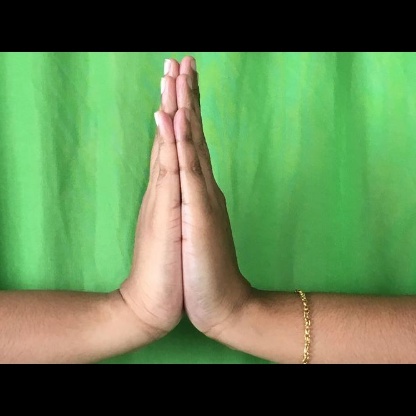
Mudra: Anjali